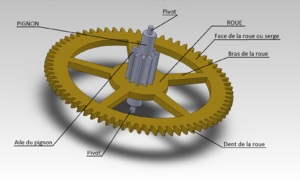
dessin d'une pièce horlogère
En horlogerie, un mobile est une pièce réunissant un pignon et une roue dentée solidaires du même axe de rotation. Généralement constitué de deux pièces assemblées au moins, le mobile d'horlogerie est parfois monobloc.
Un mécanisme d'horlogerie est l'organe ou l'élément fondamental d'un instrument horloger. Il en assure la fonction principale qui est de « donner l'heure ».